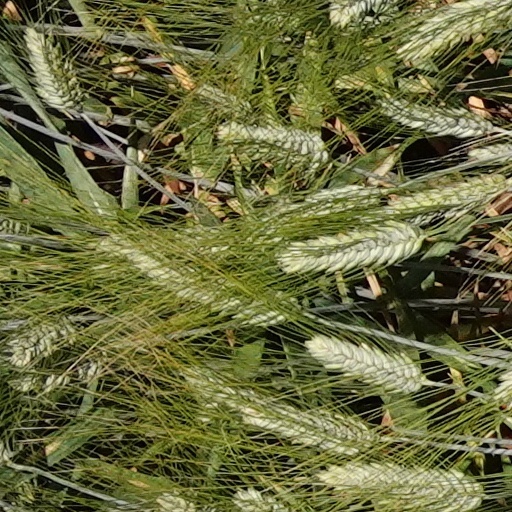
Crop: wheat